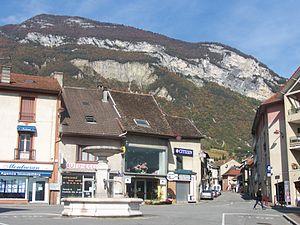
Centre de Culoz dans l'Ain.
Culoz est une commune française située dans le département de l'Ain, en région Auvergne-Rhône-Alpes.